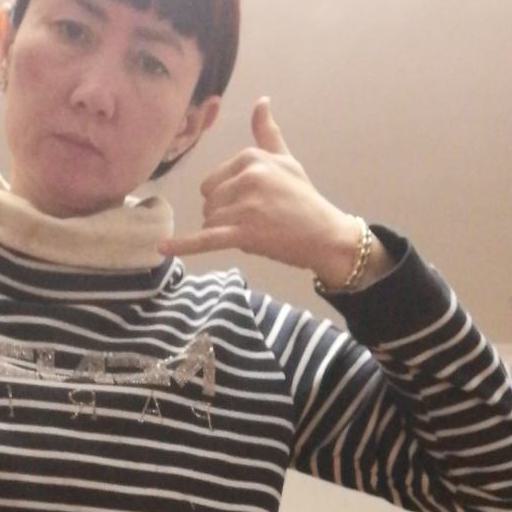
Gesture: call